People's Movement against the EU

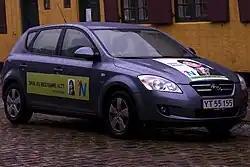
Car showing "People's Movement against the EU" election sticker

Until 2002, they were part of the EDD group in the European Parliament, but then switched to being associate members of the GUE-NGL group. Ole Krarup stated that the other Danish subgroup of EDD, Jens-Peter Bonde from the June Movement, increasingly aimed at "democratising" or "improving" the EU, according to Krarup making it impossible for the People's Movement to pursue their policies within the group. Krarup claimed that the group membership was a primarily technical matter, and that only the GUE-NGL group could secure full political autonomy of the People's Movement. He stated that the movement's political cross-spectrum position was not affected.